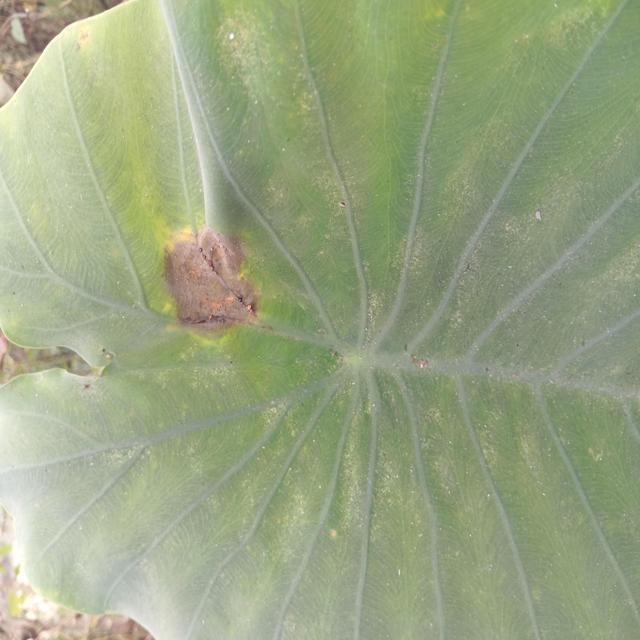
Label: Mid_Blight